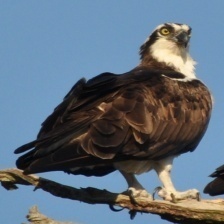
Species: OSPREY
Scientific name: PANDION HALIAETUS